Birkenhead Library

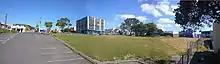
Green space. When the library was demolished some locals came to prefer the opened out area. Note too the position of Rawene Chambers at back.

Thwarted, the Council elected to seek rezoning. As Geoff Chamberlain, the City Librarian acknowledged, the original zoning on the site was historically complex, and never tidied up. In fact, it limited the coverage of any building to only 10% of the land; but the original building built in 1968 had covered 19.5%. This did not include the Plunket building. The new plan was initially thought to be 32.9%, then revised to 48%. This apparent expansion of the footprint particularly concerned resident Clyde Scott, who was later one of those who lodged an appeal with the Environment Court.